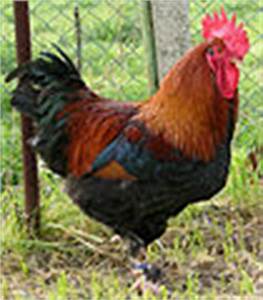
Label: chicken